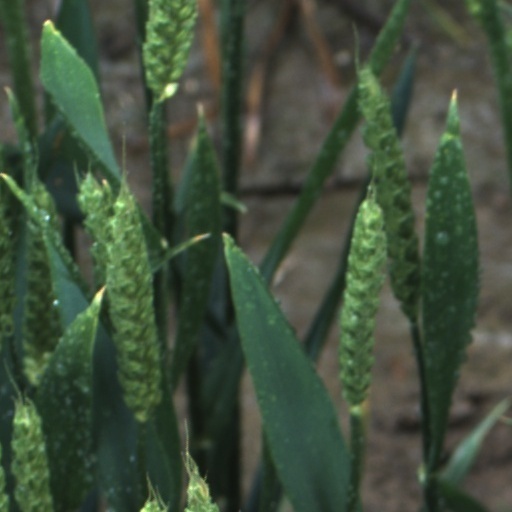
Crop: wheat